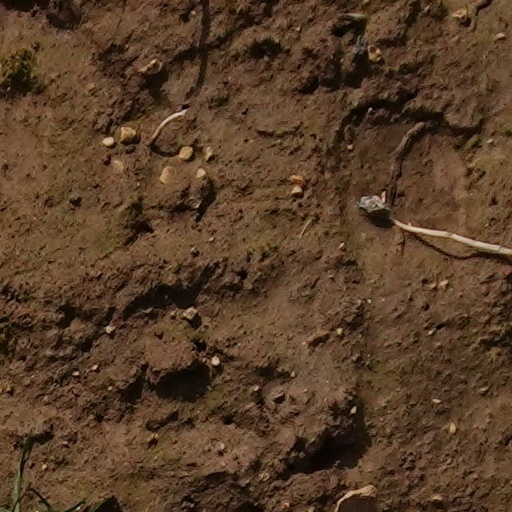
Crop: wheat